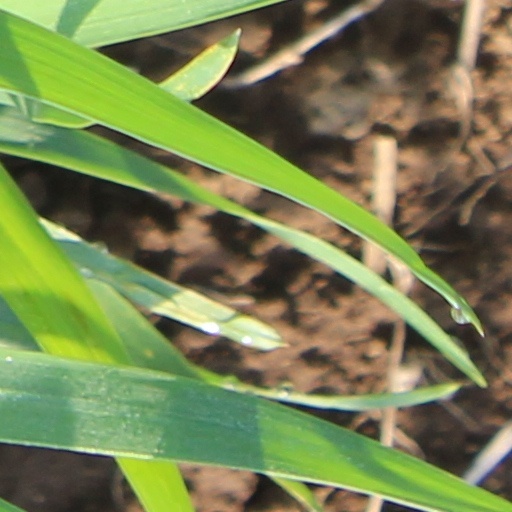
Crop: wheat